George Carter Bignell

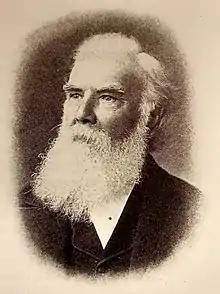

George Carter Bignell (1 March 1826 – 1 March 1910) was an English amateur entomologist. He worked as a clerk, followed by service in the Royal Navy and then as in a public office in Devon, and in his spare time collected insects and was a Fellow of the Entomological Society. He devised methods to capture insects by beating foliage and discovered several new species, particularly of parasitic wasps.